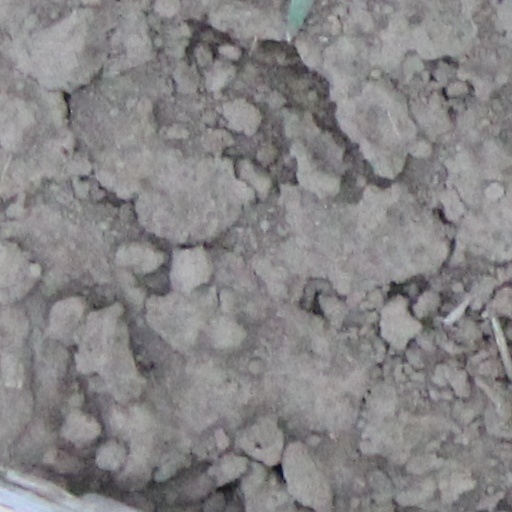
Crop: wheat